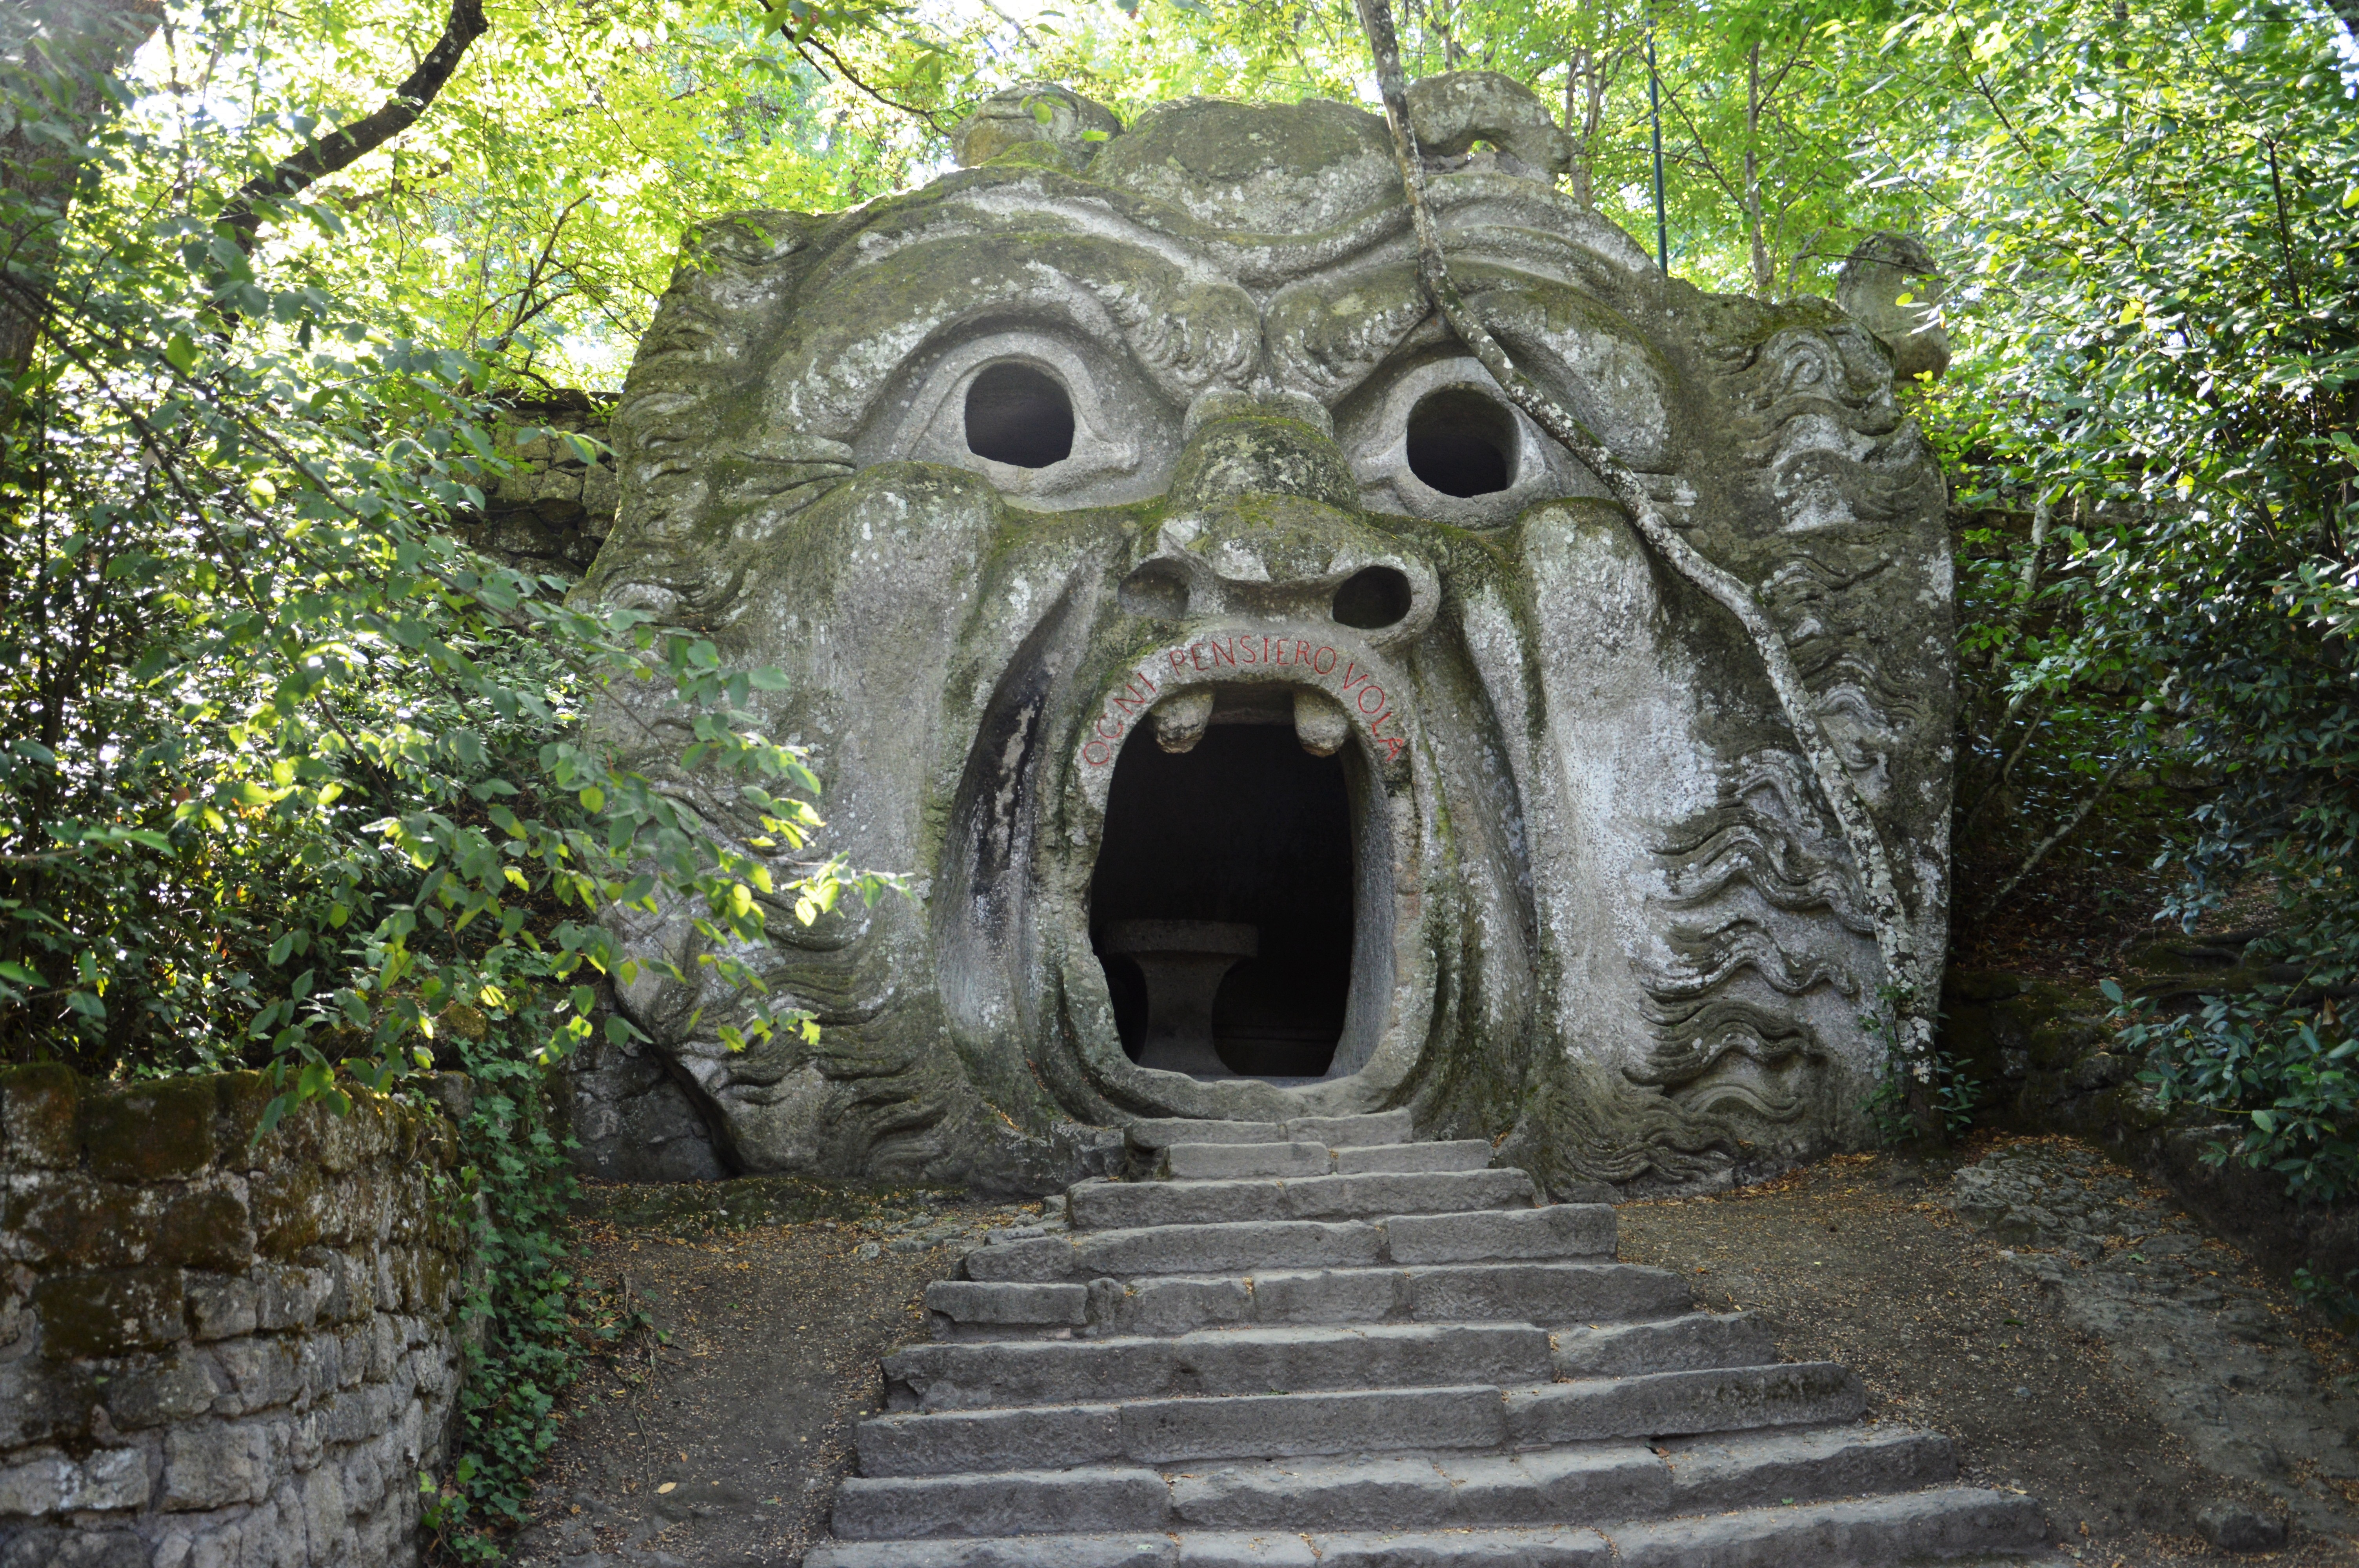
forest, rock, monument, statue, holiday, ancient, italy, mouth, sculpture, art, temple, monster, shrine, truth, carving, monsters, viterbo, ancient history, bomarzo